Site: brandenburg
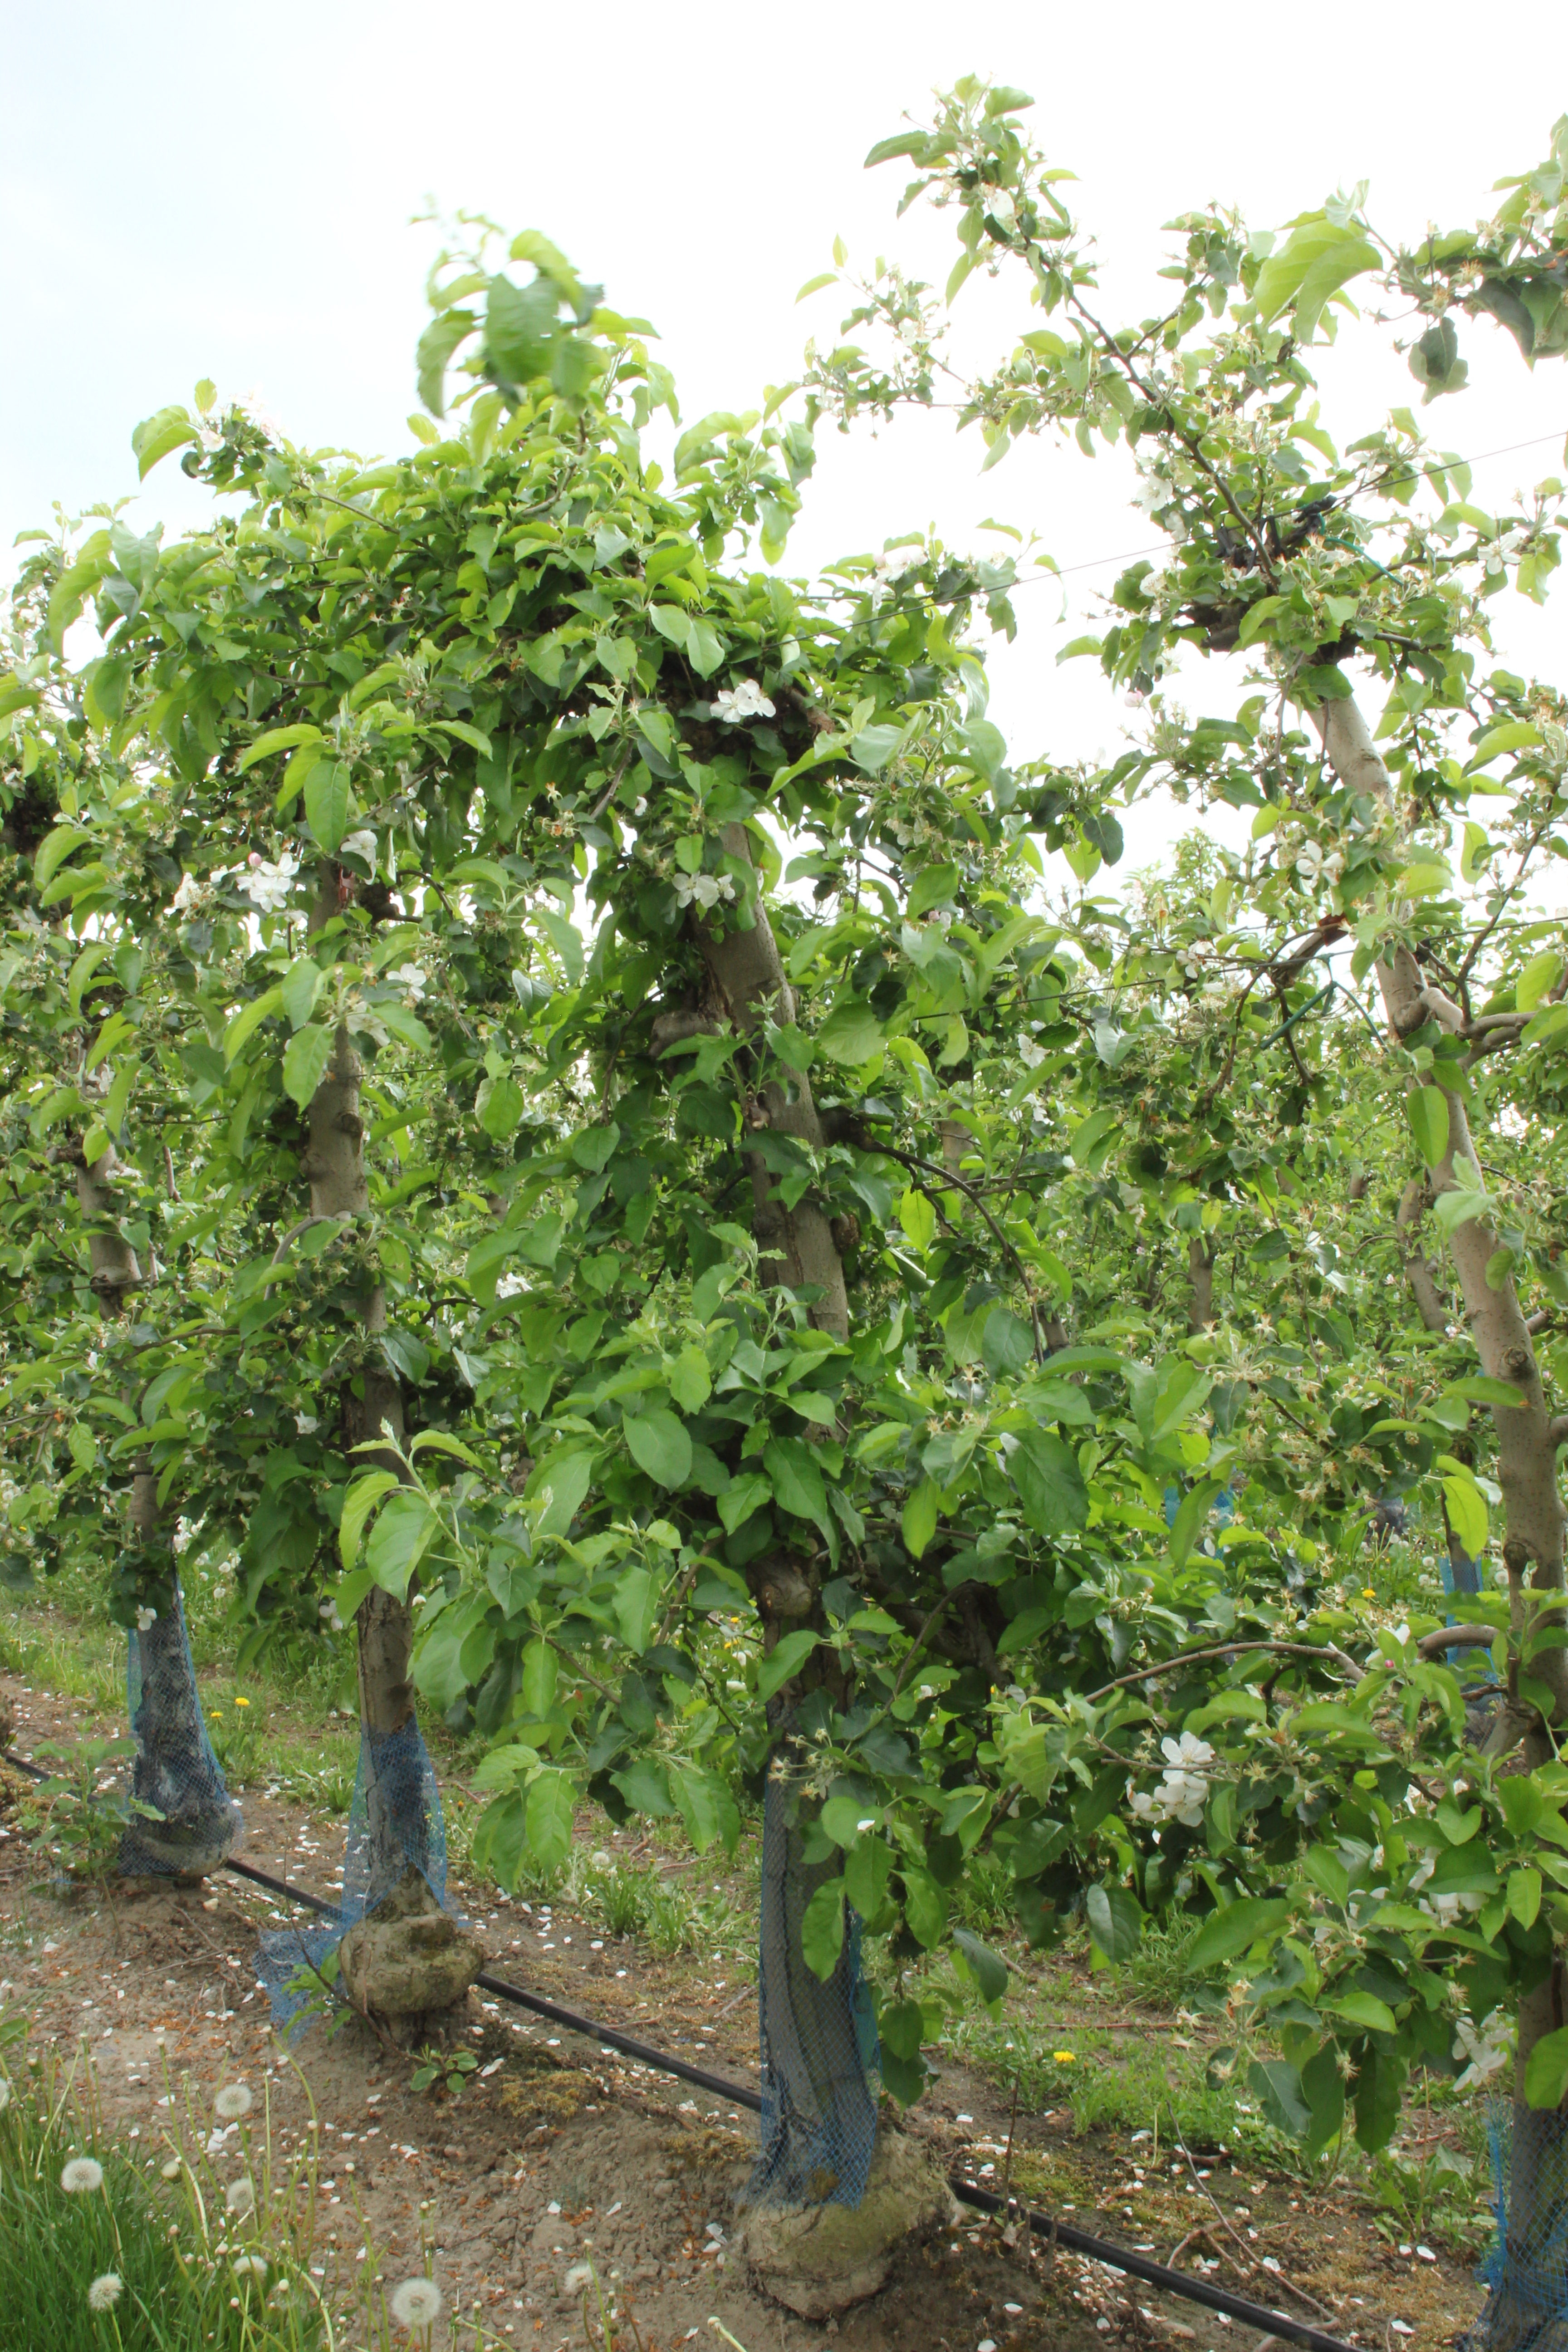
Growth stage (BBCH 67): Flowering